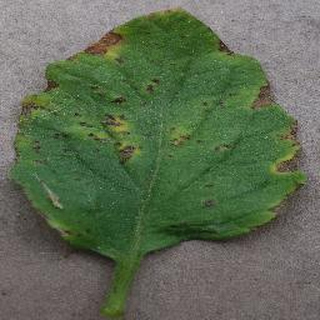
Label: tomato_bacterial_spot